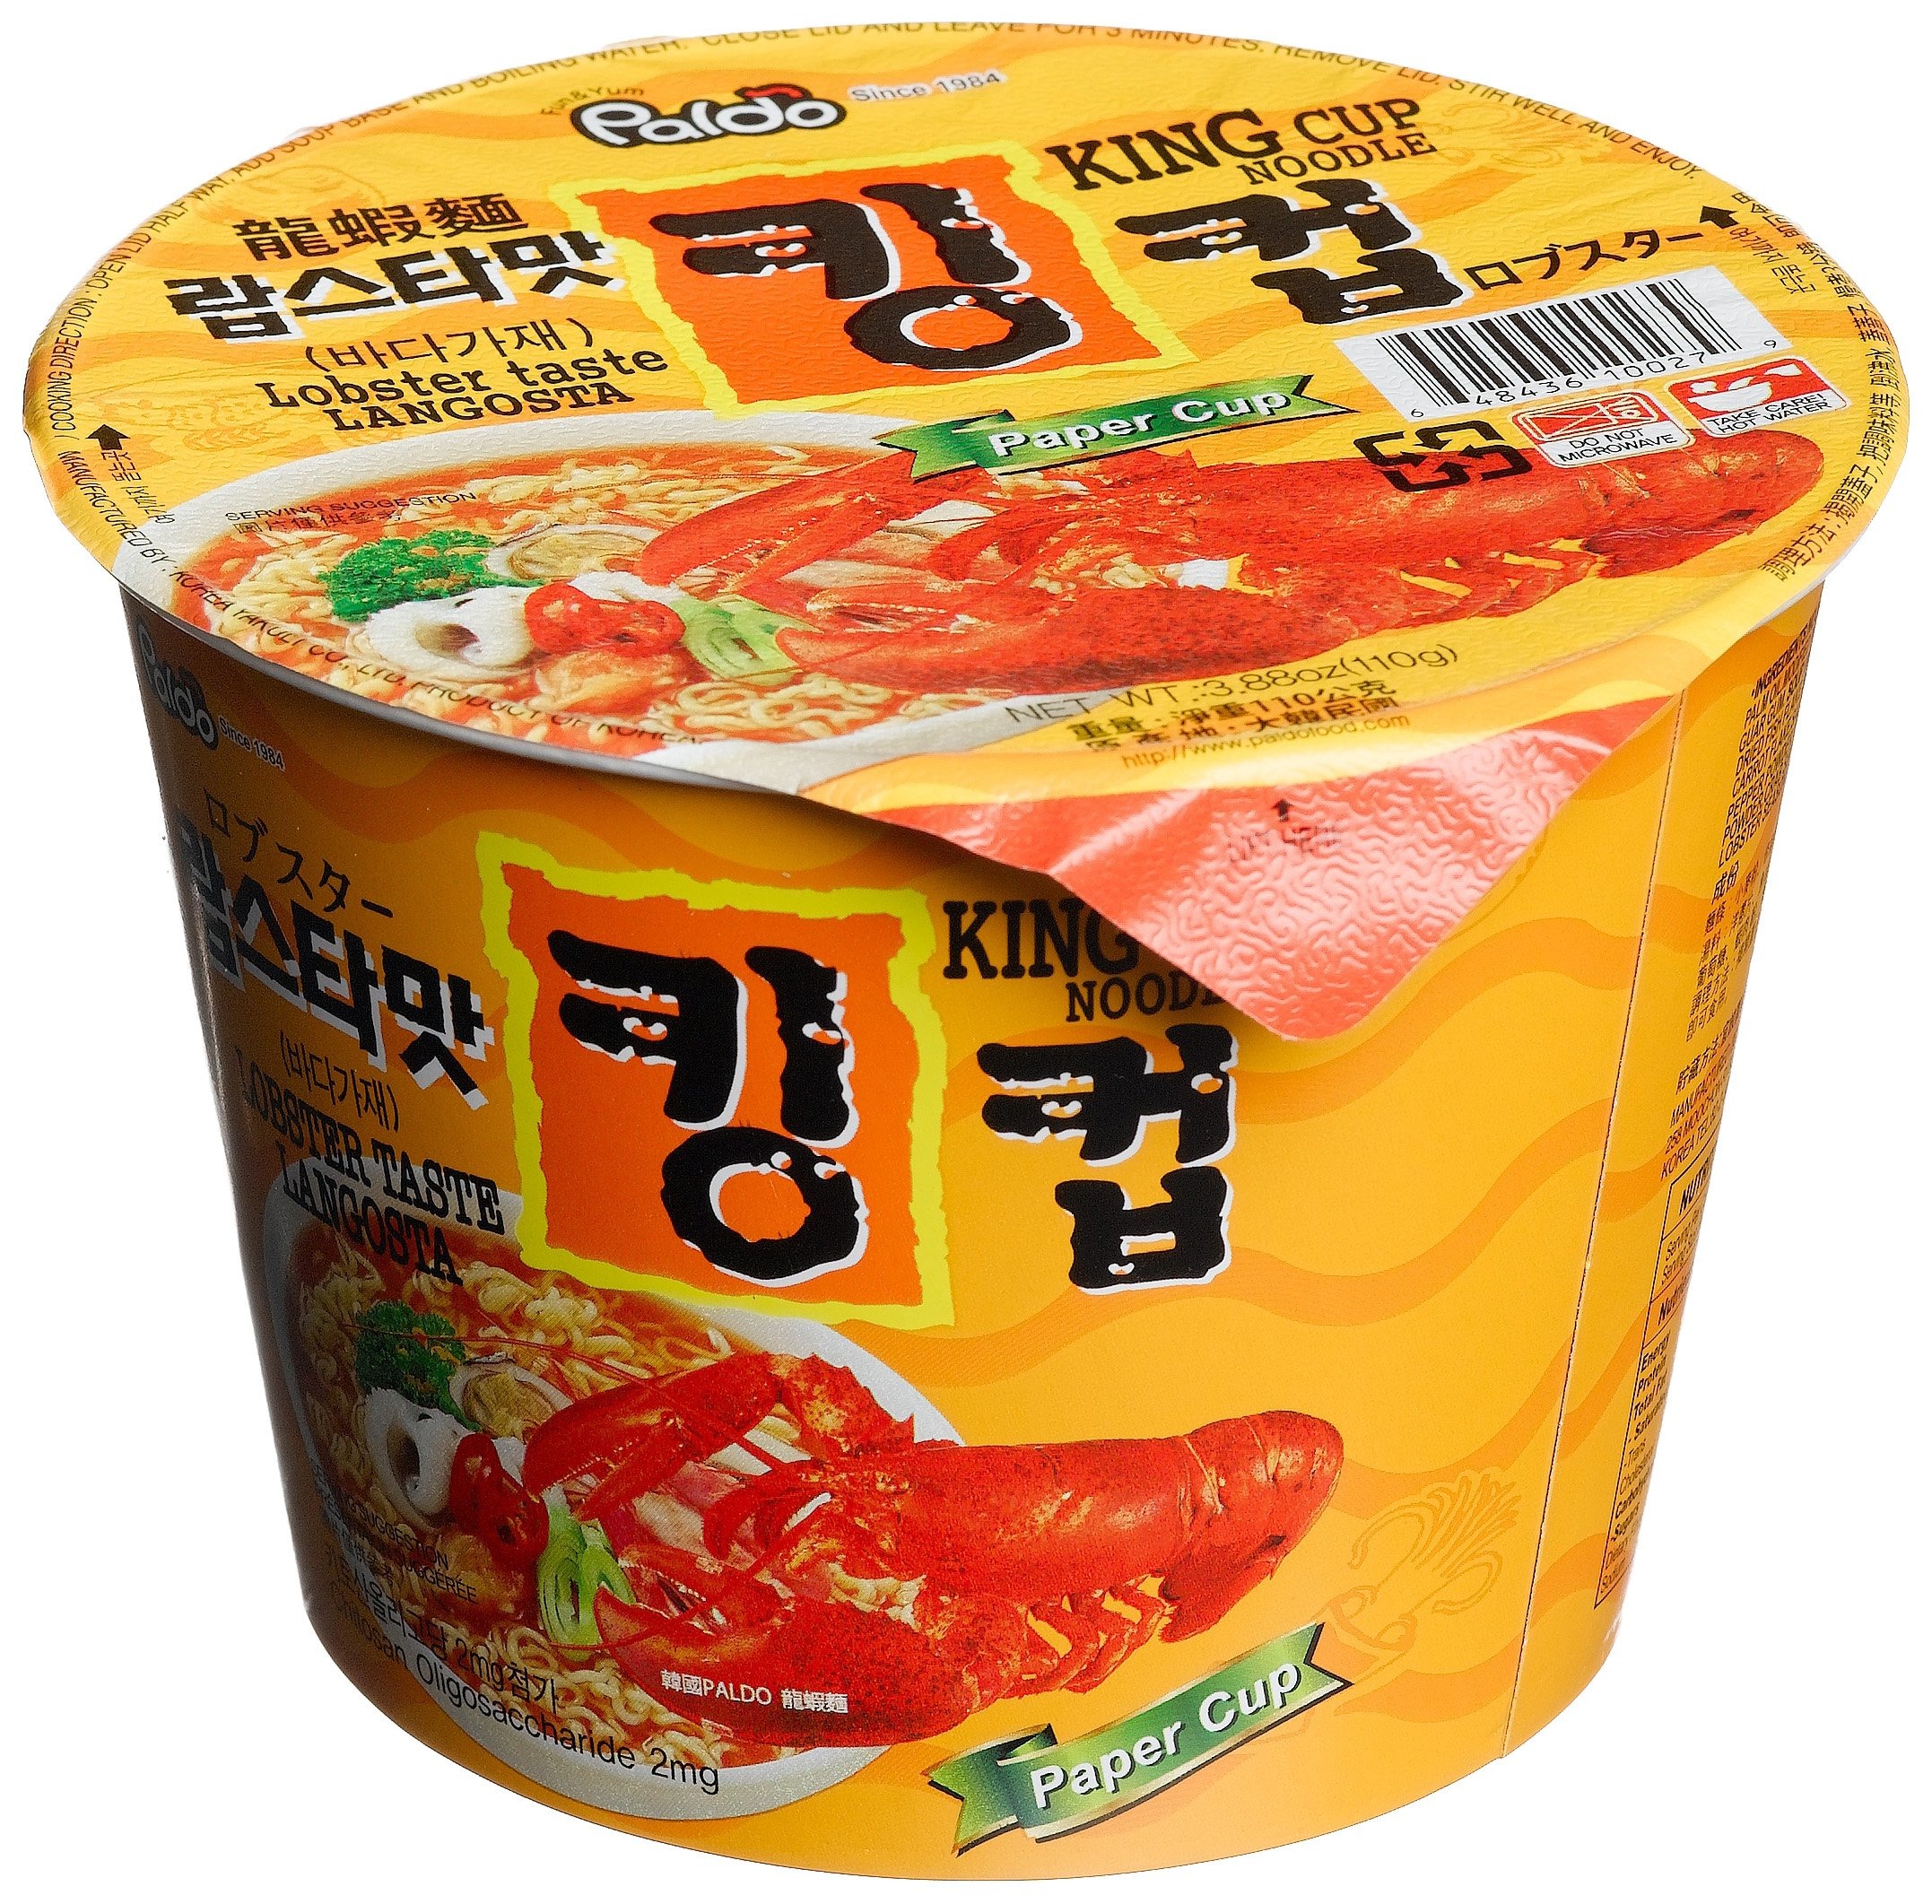
Item Name: Paldo King Cup Lobster Noodle Soup,3.9-Ounce Cup (Pack of 16)
Bullet Point 1: Korean noodles
Bullet Point 2: seafood taste
Bullet Point 3: add hot water
Value: 62.4
Unit: Ounce

Price: 47.35